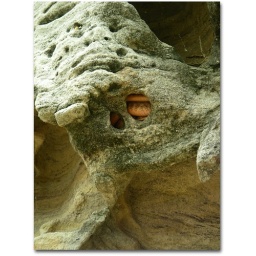
Sandstone cliff face with snake habitat and brown tree snake in hole